Abella Danger

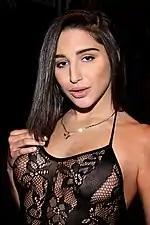
Danger in 2016

Abella Danger (born ) is an American pornographic film actress, director, and an erotic model.